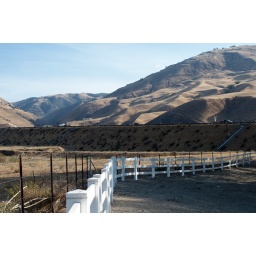
White fence in front of yellow ramp and hills